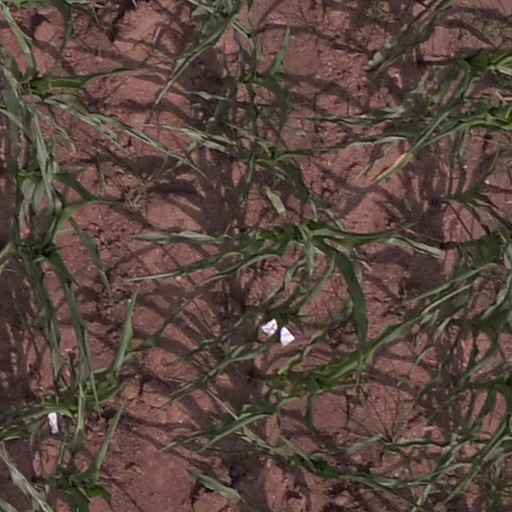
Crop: maize; corn